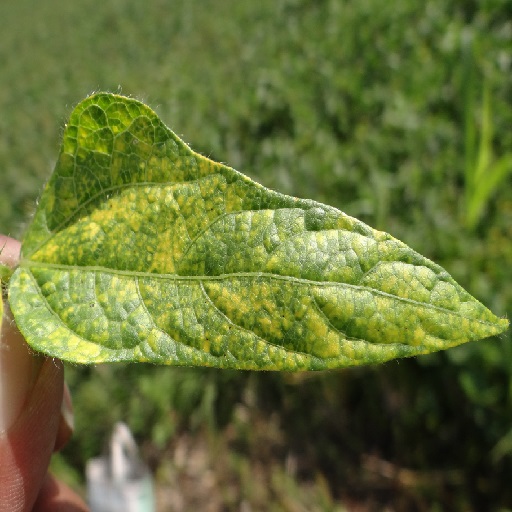
Label: Yellow Mosaic